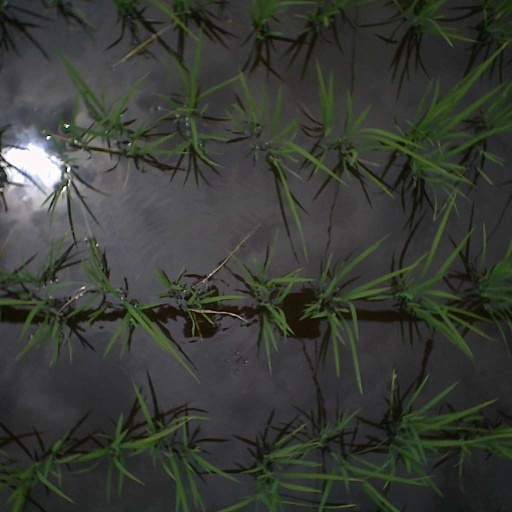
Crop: rice